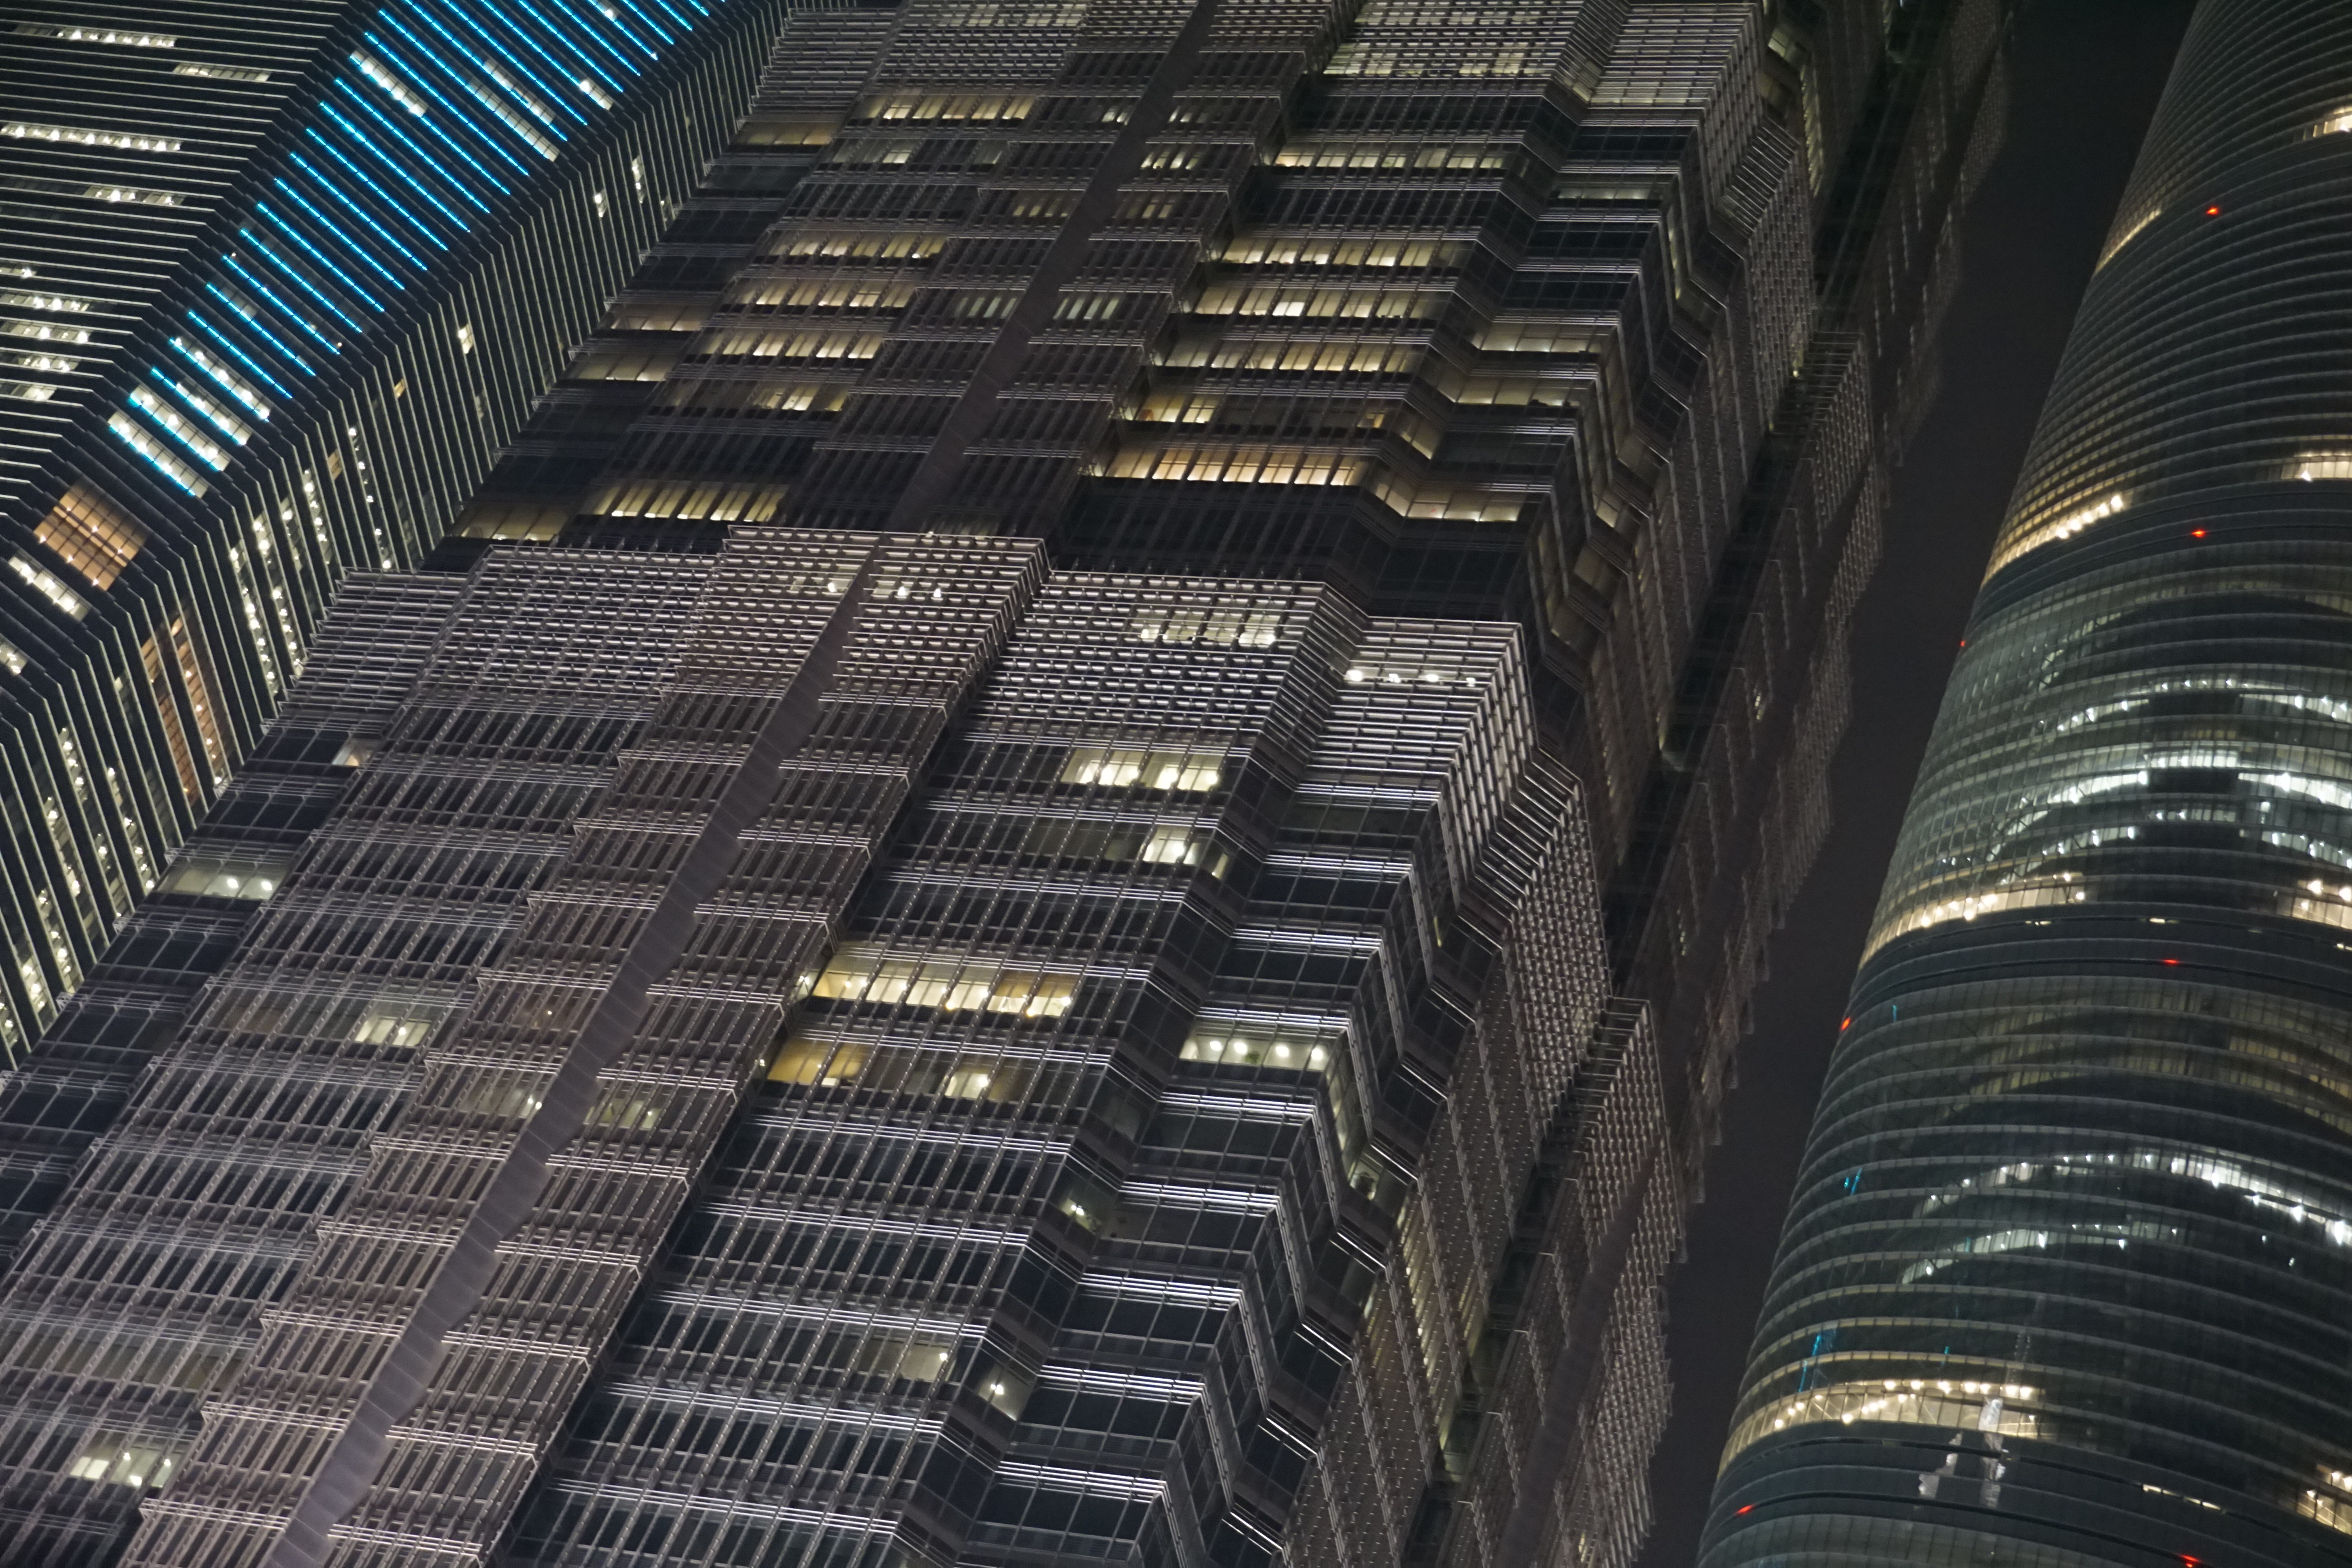
architecture, night, skyscraper, cityscape, business, modern, modern architecture, buildings, windows, skyscaper, symmetry, metropolis, screenshot, tours, urban area, personal computer hardware